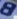
Number: 8